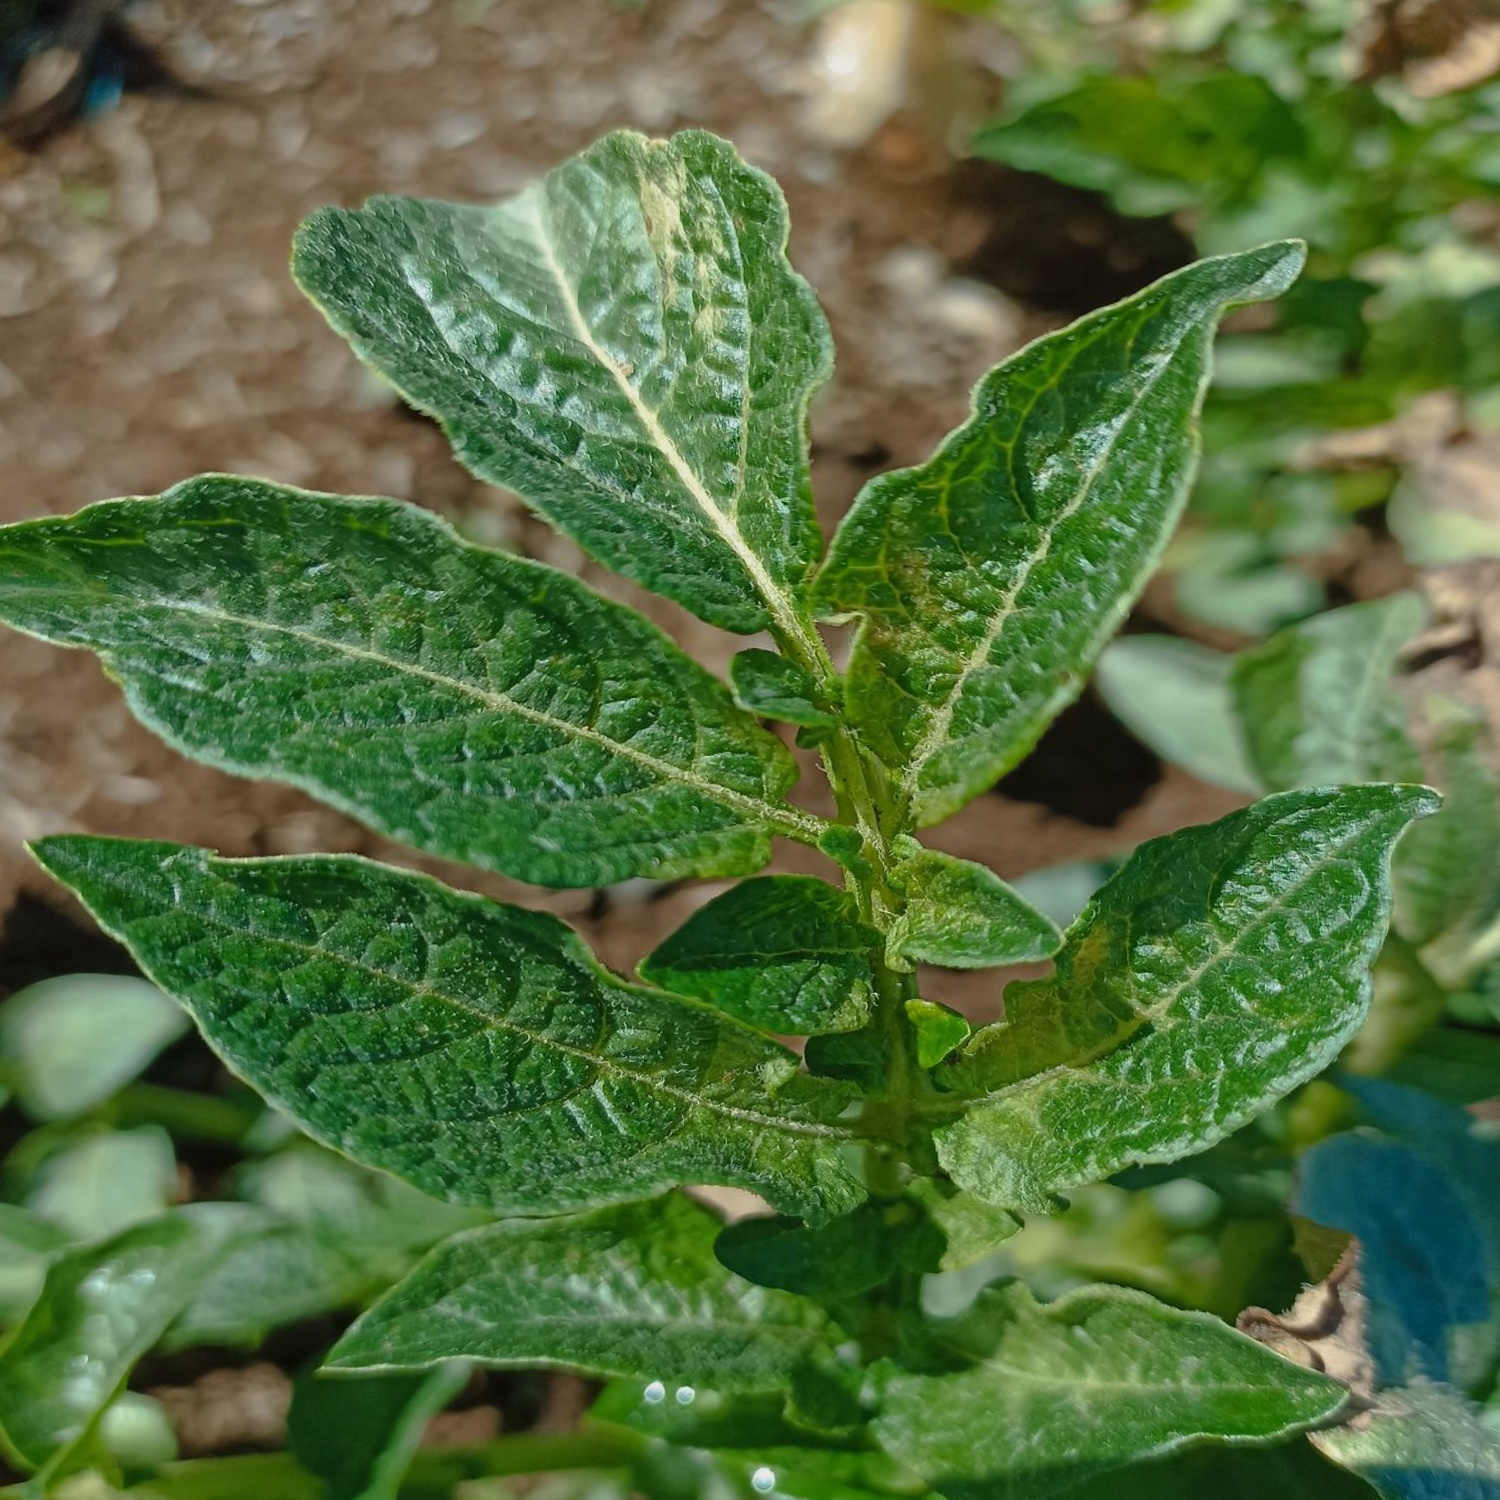
Etiqueta: Virus